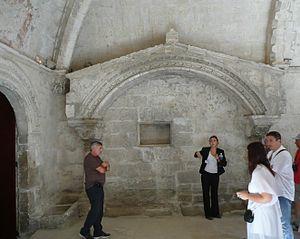
Arles (Bouches-du-Rhône_France), abbaye de Montmajour, cloître, à l'angle nord-ouest, enfeu des comtes de Provence dont Geoffroy Ier.
L'abbaye Saint-Pierre de Montmajour est une abbaye bénédictine fondée en 948 à environ quatre kilomètres au nord-est du centre historique d'Arles dans le département des Bouches-du-Rhône. Dès la fin du Xᵉ siècle elle devient l'une des abbayes les plus riches de Provence et le monastère se développe, entre le XIᵉ siècle et le début du XVIIIᵉ siècle, par la construction d'une série de bâtiments religieux et militaires. Abandonné à la fin du XVIIIᵉ siècle, puis fortement dégradé après la Révolution, cet ensemble architectural fait l’objet d’un classement au titre des monuments historiques par la liste de 1840, les bâtiments annexes étant classés en 1921.